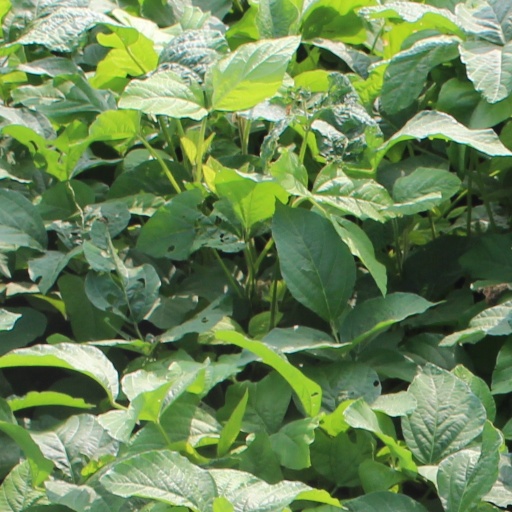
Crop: soybean